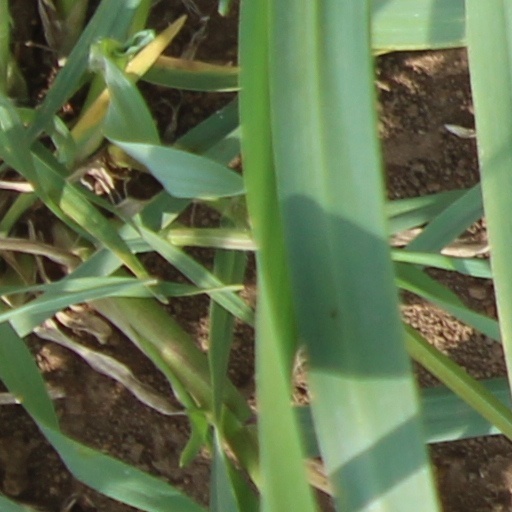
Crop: wheat